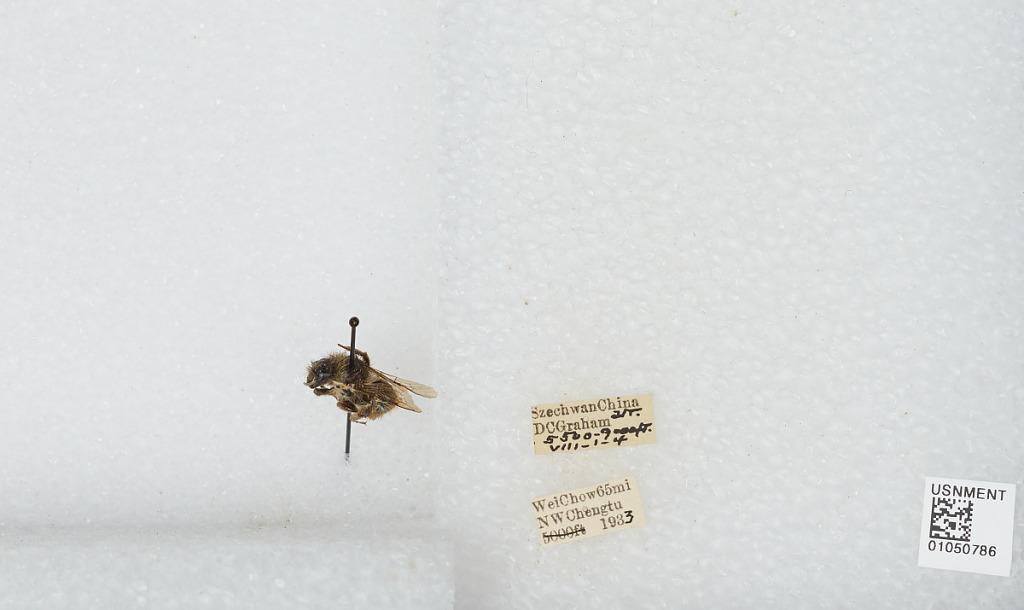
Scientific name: Bombus sp.
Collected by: D. Graham
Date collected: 1933-8-1
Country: China
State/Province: Sichuan
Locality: Wei Chow 65mi NW Chengdu